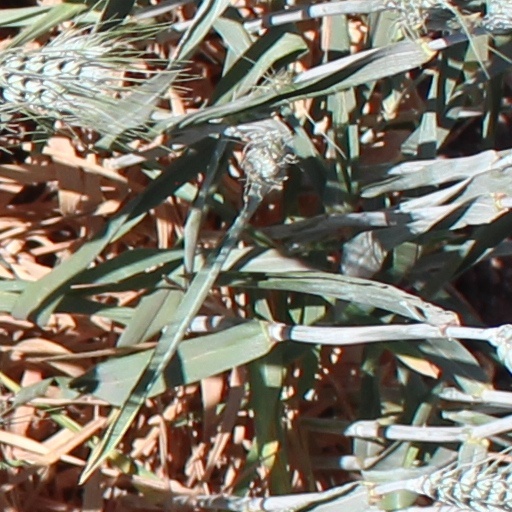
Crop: wheat